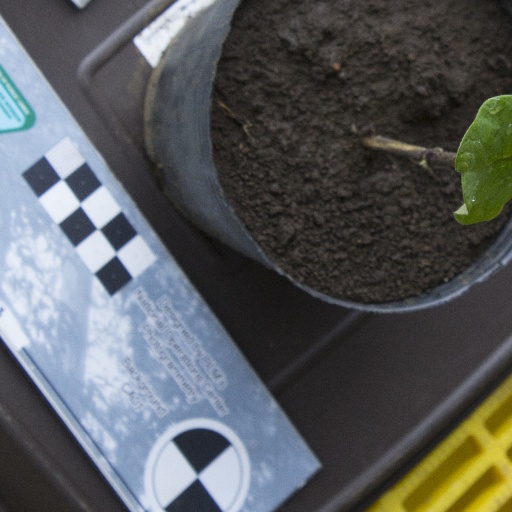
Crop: soybean